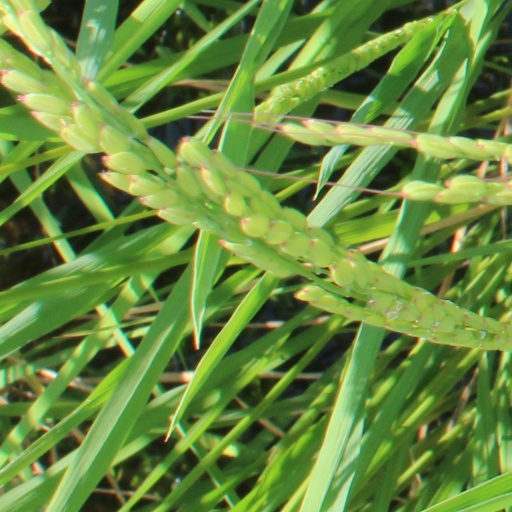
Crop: rice